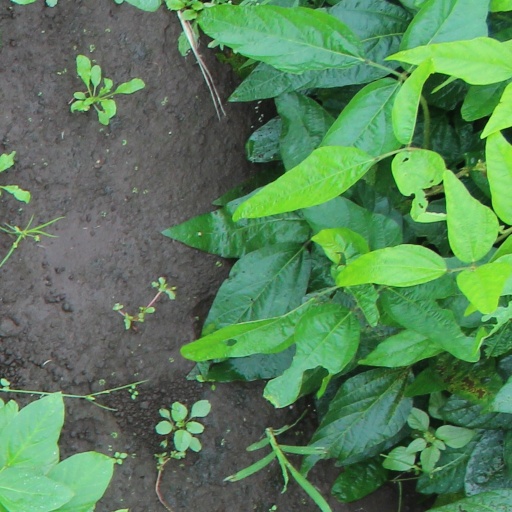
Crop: soybean